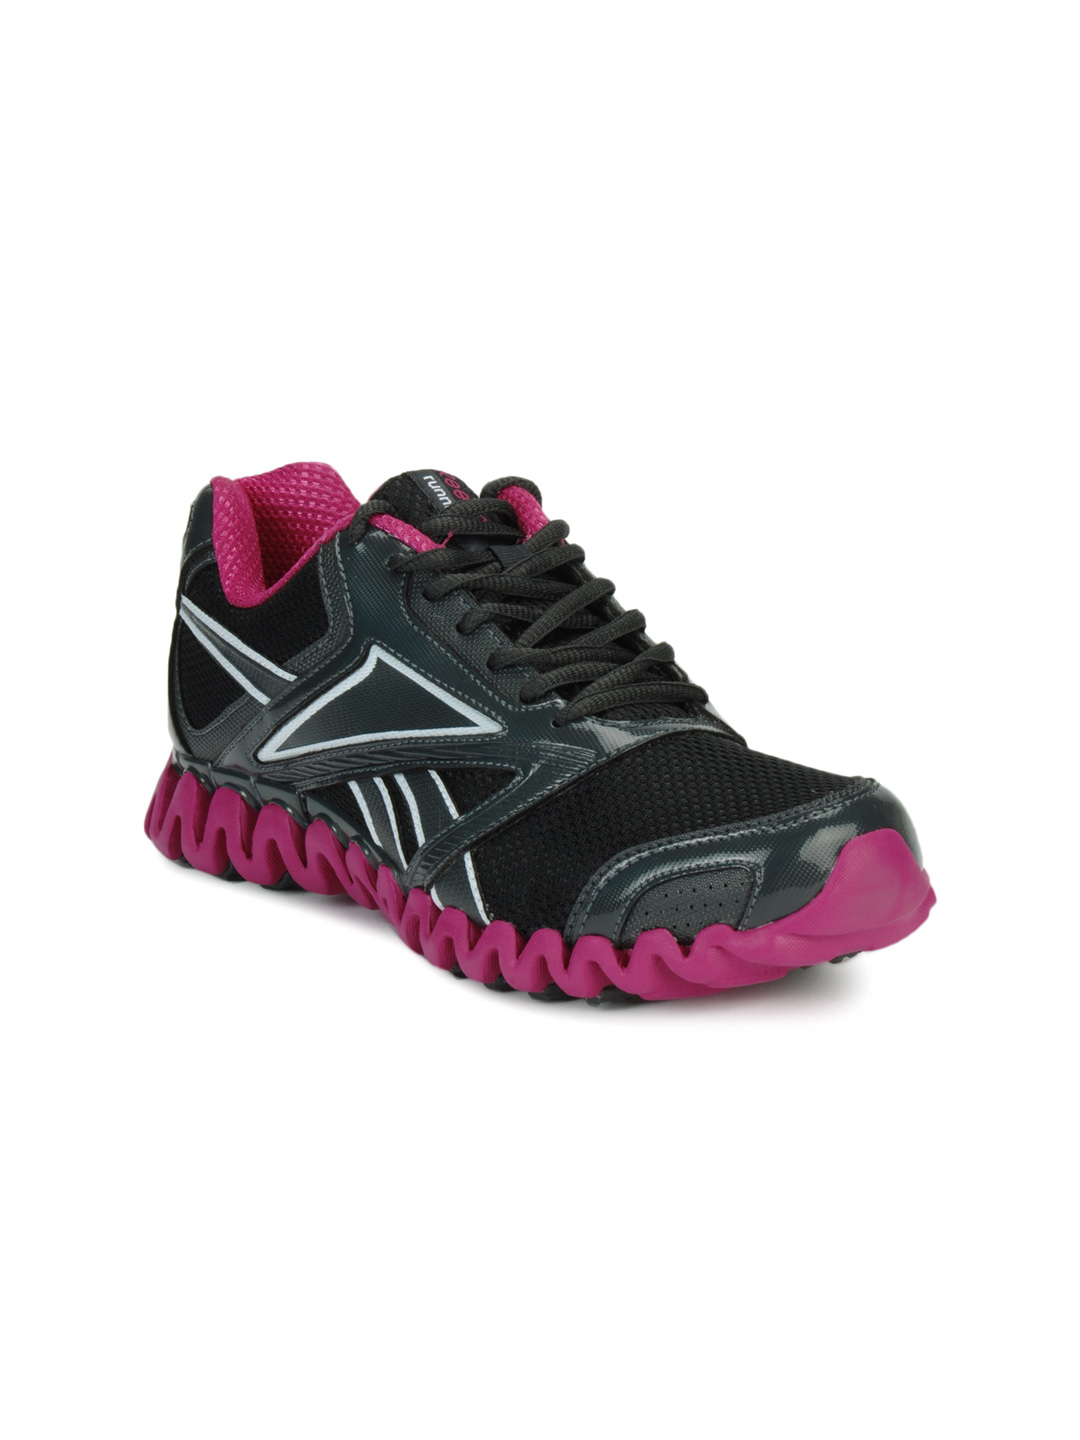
Reebok Women Black Zignano Race Sports Shoes
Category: Footwear / Shoes / Sports Shoes
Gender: Women
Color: Black
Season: Summer 2012
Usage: Sports